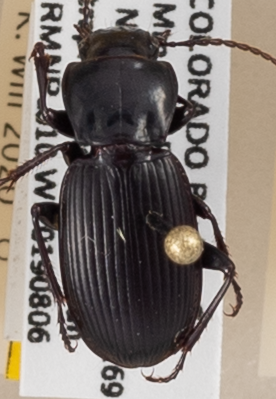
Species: Pterostichus protractus
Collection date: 2019-08-06
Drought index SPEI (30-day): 0.016
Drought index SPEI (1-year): -0.188
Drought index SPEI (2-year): -0.696